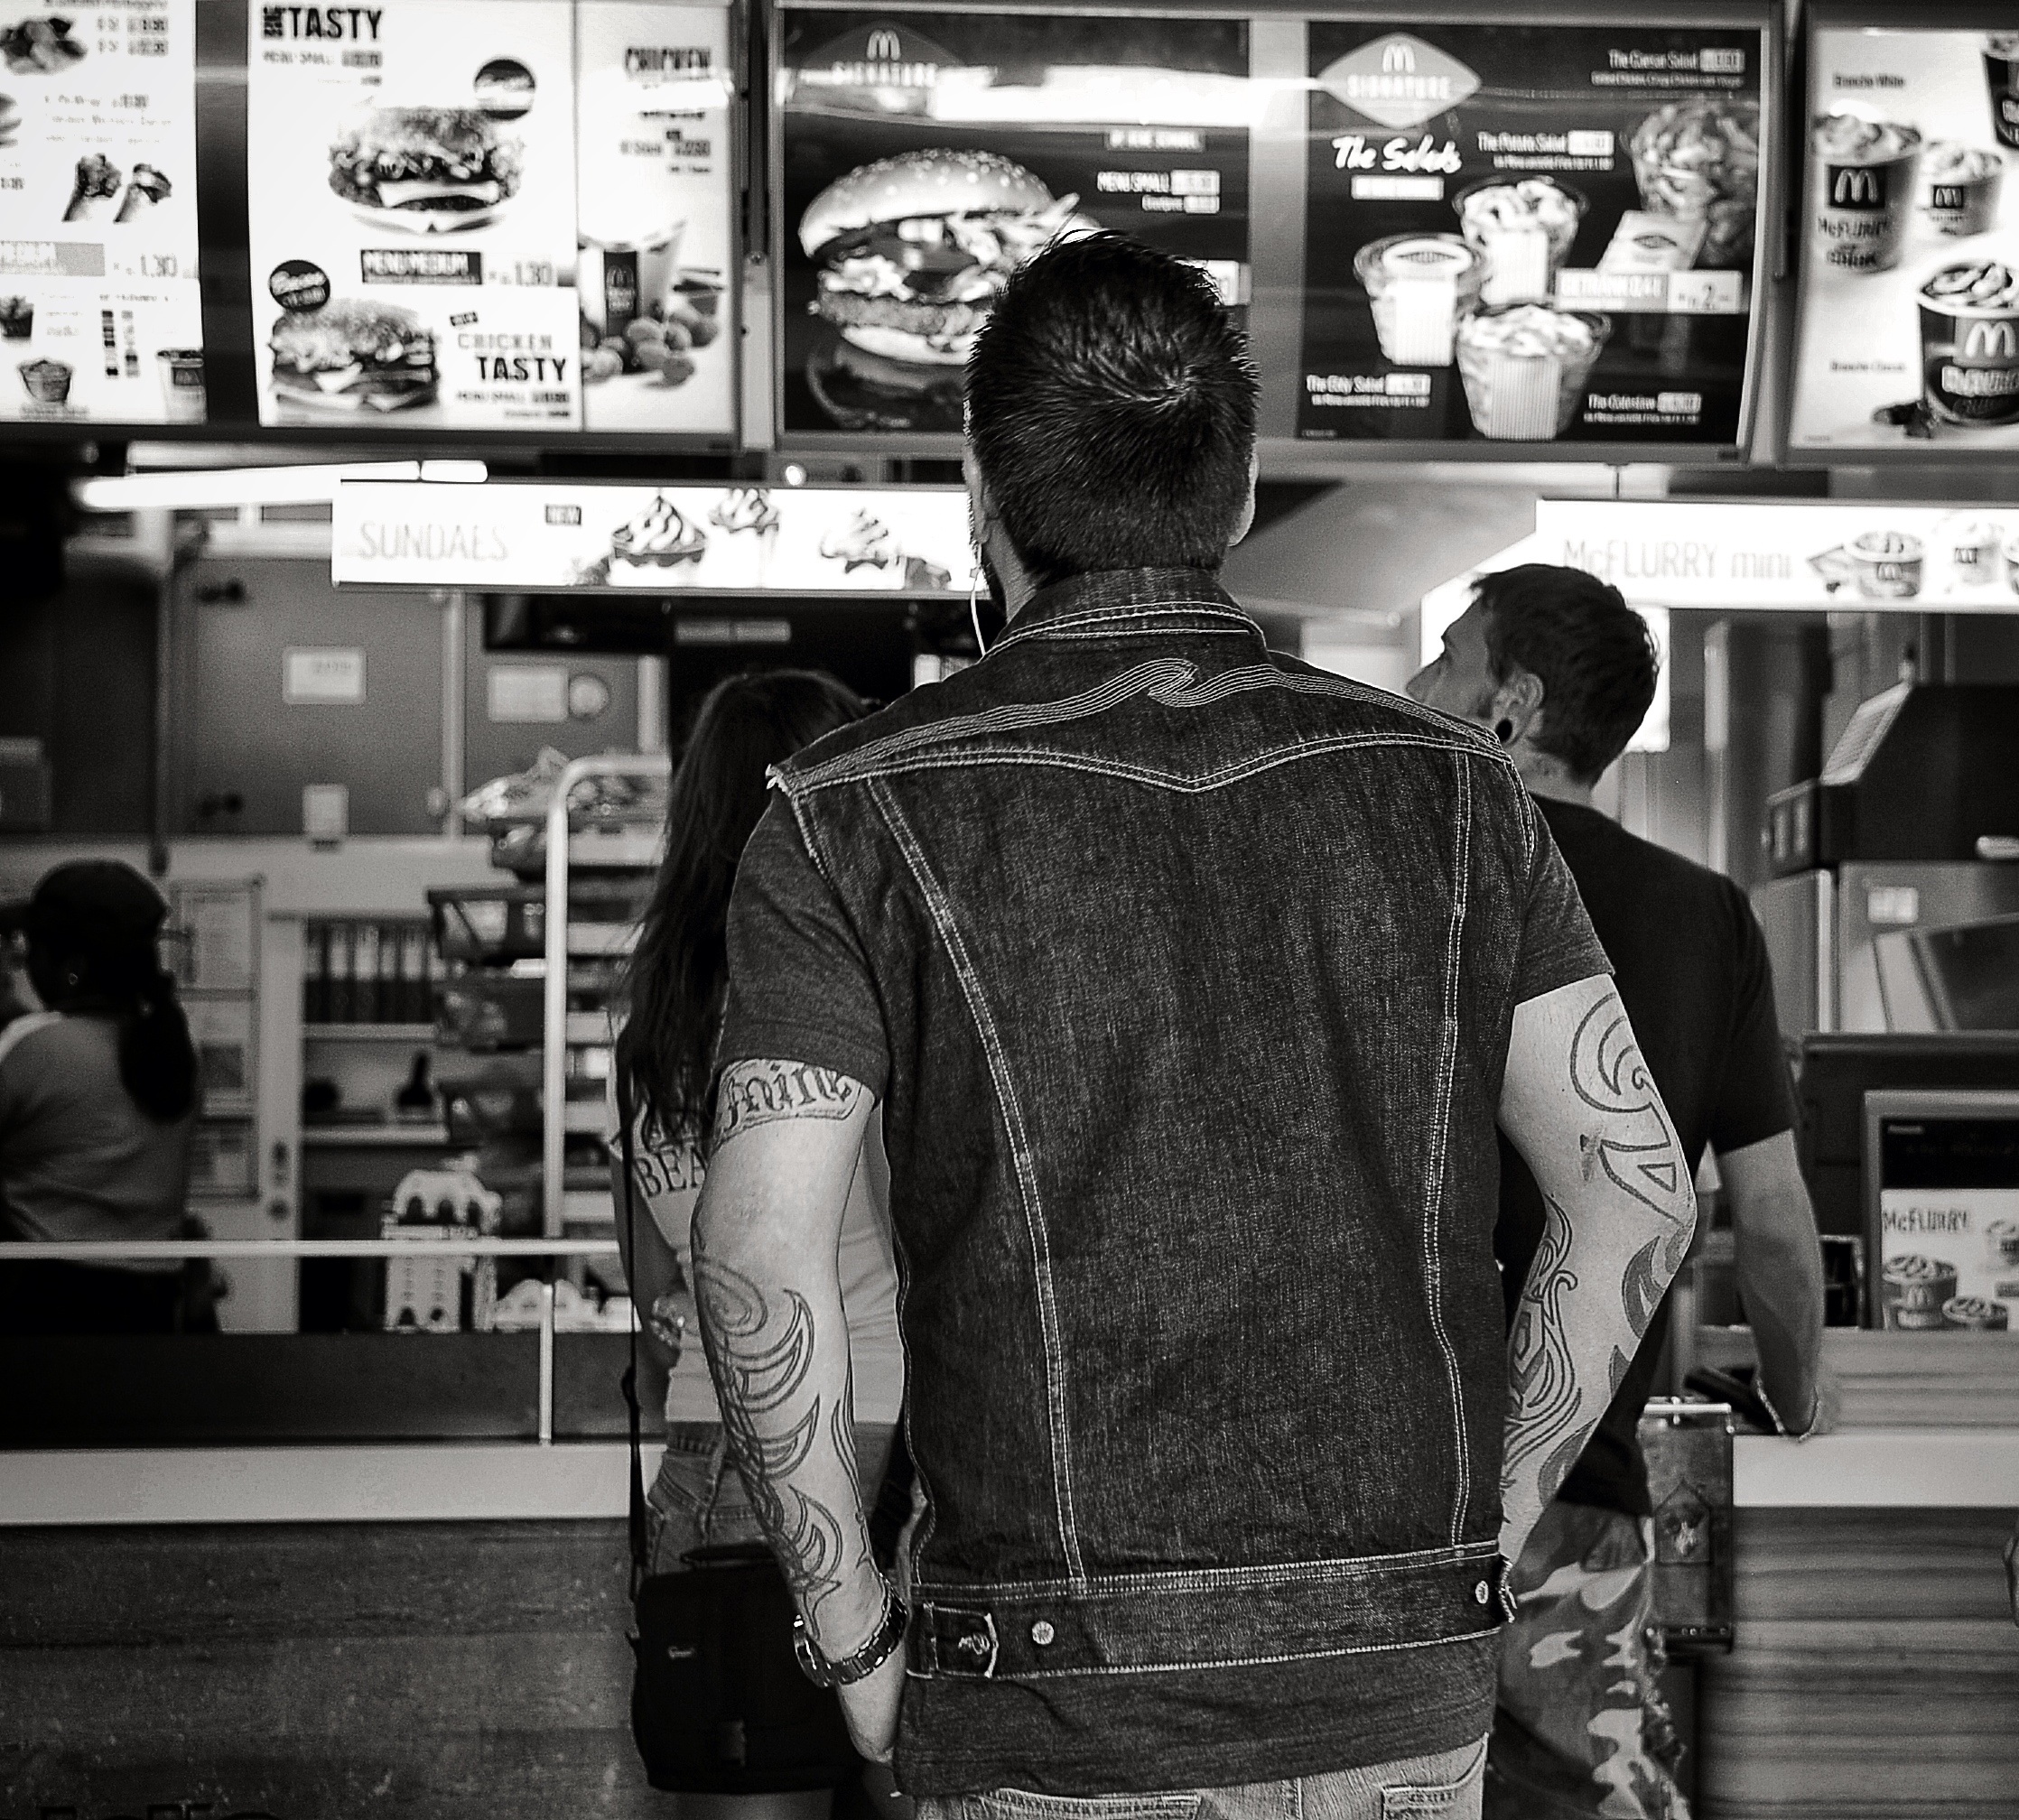
black and white, white, street, photography, city, urban, tattoo, clothing, black, monochrome, burger, streetphotography, bw, mcdonalds, candid, design, swiss, photograph, streetart, schweiz, switzerland, zurich, streetphoto, image, schwarzundweiss, stphotographia, streetscene, strassenszene, strassenfotografie, streetlife, streetpix, thomas8047, onthestreets, streetphotographer, 175528, langstrasse, zurichstreet, fascinationstreet, nikond300s, stechwerk, z ri, monochrome photography